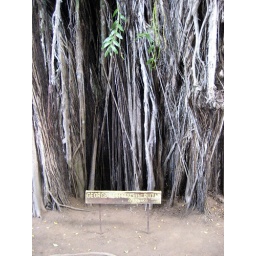
The banyan trees were are planted by celebrities and signs have been put up indicating who planted which tree.